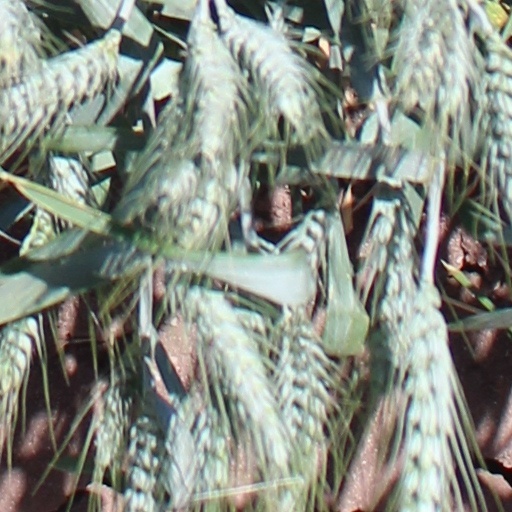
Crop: wheat